Singapore Recreation Club

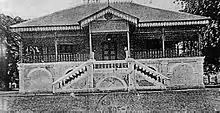
SRC Clubhouse, c. 1905

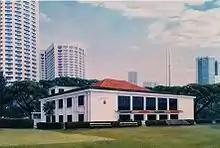
SRC Clubhouse, 1983

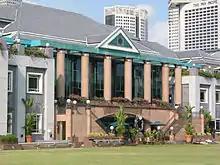
SRC Clubhouse, present

The Singapore Recreation Club (Abbreviation: SRC) is one of Singapore's oldest social clubs with a strong sporting tradition, located on Connaught Drive at the north end of the Padang in the heart of Singapore's Civic District.